Rainy Lake

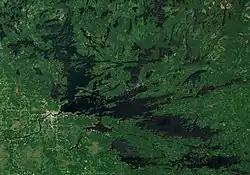

Rainy Lake (French: '; Ojibwe: ') is a freshwater lake with a surface area of that straddles the border between the United States and Canada. The Rainy River issues from the west side of the lake. Today it is harnessed to make hydroelectricity for US and Canadian locations. International Falls, Minnesota and the much smaller city of Ranier, Minnesota are situated opposite Fort Frances, Ontario, on either side of the Rainy River. Rainy Lake and Rainy River establish part of the boundary between the US state of Minnesota and the Canadian province of Ontario.